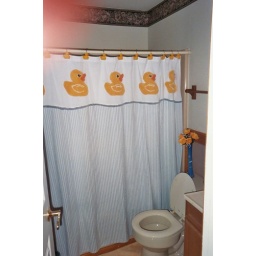
Ther eare ducks in the first floor bathroom